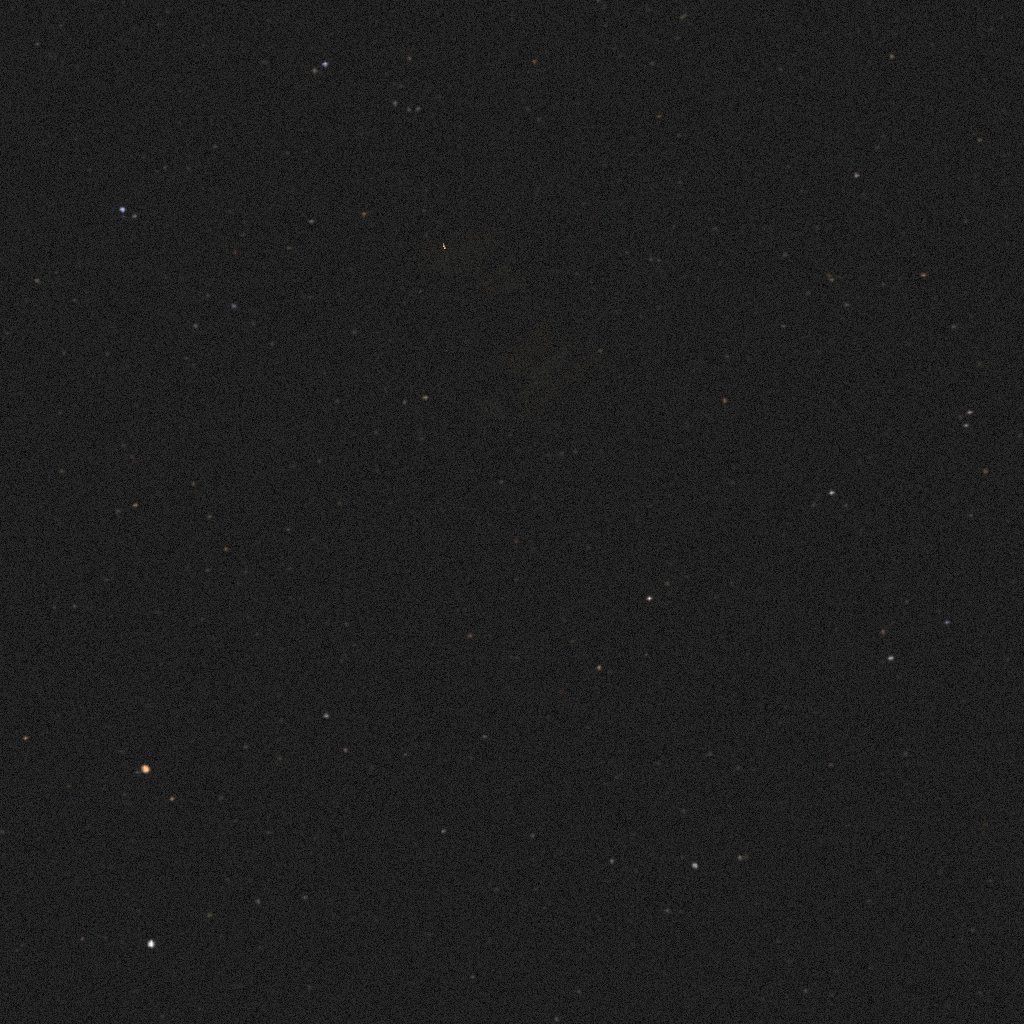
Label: soho